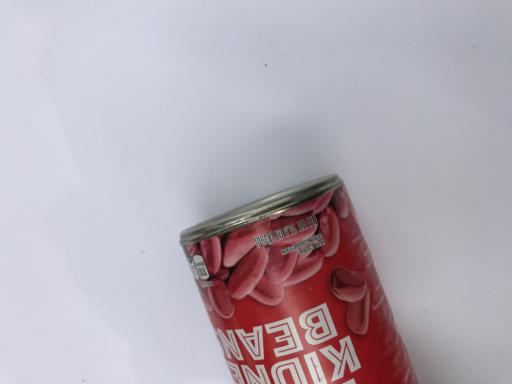
Label: metal